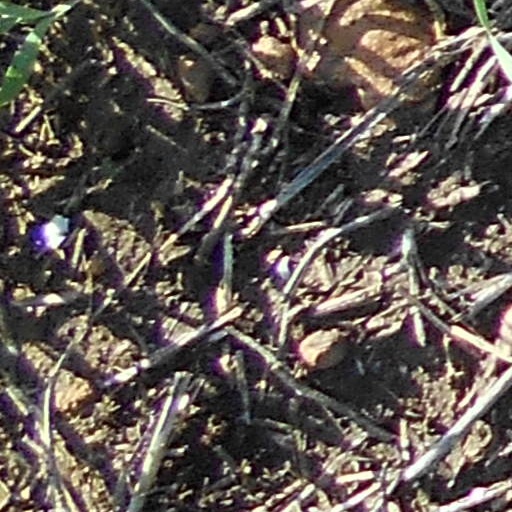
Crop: wheat